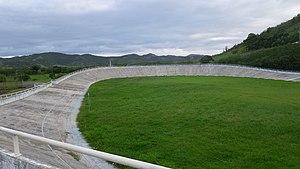
Vélodrome de Nessadiou
Nessadiou est un quartier détaché de la commune de Bourail dans la Province Sud de Nouvelle-Calédonie.